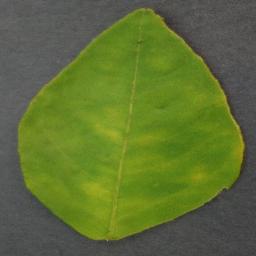
Label: Orange___Haunglongbing_(Citrus_greening)